BMW 303

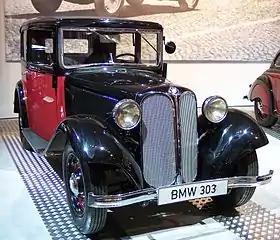
1933 BMW 303

The BMW 303 was a small family saloon produced by BMW in 1933 and 1934. It was the first BMW motor car with a six-cylinder engine and the first BMW motor car with the "kidney grille" associated with the brand. The platform developed for the 303 was used for several other BMW cars, including the BMW 309, a four-cylinder version of the 303, the BMW 315, a 1.5-litre version of the 303 which replaced it in 1934 and was built until 1937, the BMW 319, a 1.9-litre version of the 303 produced alongside the 315 from 1935 to 1937, and the BMW 329, a development of the 319 with styling based on the newer, larger BMW 326, that briefly replaced the 319 in 1937.